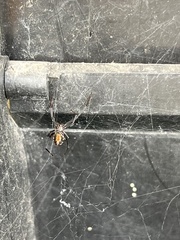
Species: Lactrodectus_hesperus